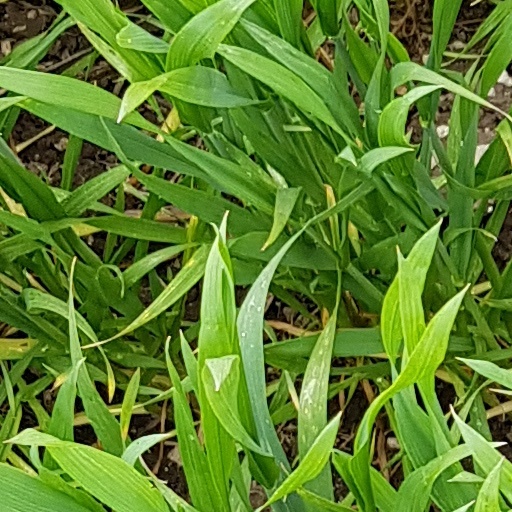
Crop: wheat